Bachelor of Science

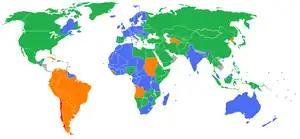

Algeria, Australia, Austria, Barbados, Belgium, Belize, Bosnia and Herzegovina (mostly three years, sometimes four), Cameroon, Canada (specifically Quebec), Côte d'Ivoire, Croatia (mostly three years, sometimes four), Czech Republic (mostly three years, sometimes four), Denmark, England (three or four years with a one-year placement in industry), Estonia, Finland, France, Germany (mostly three years, but can be up to four years), Hungary, Iceland, India (three-year BSc in arts and pure sciences excluding engineering, Agriculture and medicine, four years BS, Bsc (hons.) Agriculture, Engineering, four years for engineering program "Bachelor of Engineering", four years for Agriculture program "Bachelor of Agriculture" and five years for medicine program "Bachelor of Medicine and Bachelor of Surgery"), Ireland (Ordinary), Israel (for most subjects), Italy, Jamaica (three or four years), Latvia (three or four years), Lebanon (three or four years, five years for Bachelor of Engineering), Malaysia, New Zealand, the Netherlands (three years for research universities, four years for universities of applied sciences), Northern Ireland, Norway, Poland, Portugal, Romania, Scotland (Ordinary), Singapore (honours degree takes 4 years), Slovakia, Slovenia, South Africa (honours degree takes 4 years), Sweden, Switzerland, Trinidad and Tobago, Uganda (mostly three years, sometimes four), United Arab Emirates, Wales, and Zimbabwe.